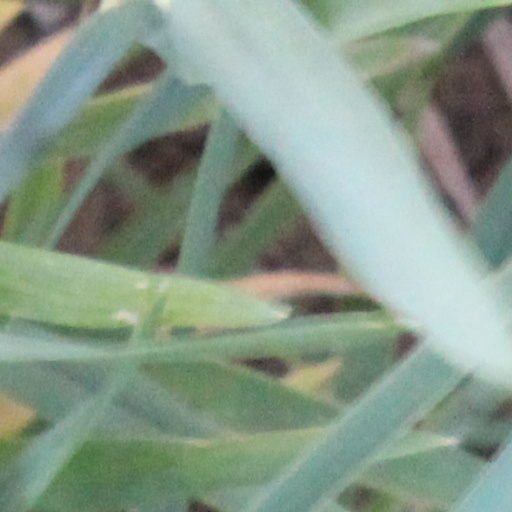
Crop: wheat